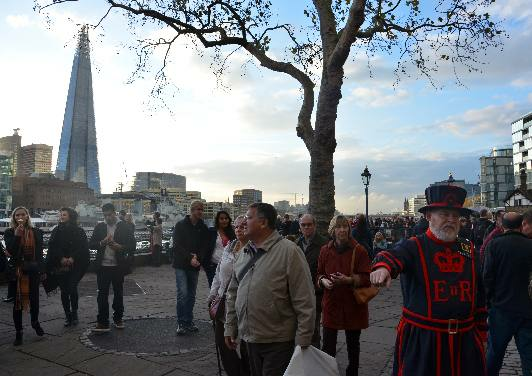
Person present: Yes